Claude Binyon

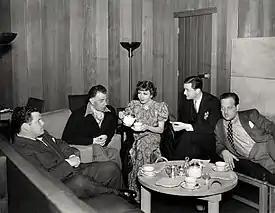
On set of "I Met Him in Paris" (1937), L-R: Claude Binyon (screenwriter), Wesley Ruggles (director), Claudette Colbert, Robert Young, and Melvyn Douglas

Claude Binyon (October 17, 1905 Chicago, Illinois – February 14, 1978 Glendale, California) was a screenwriter and director. His genres were comedy, musicals, and romances.